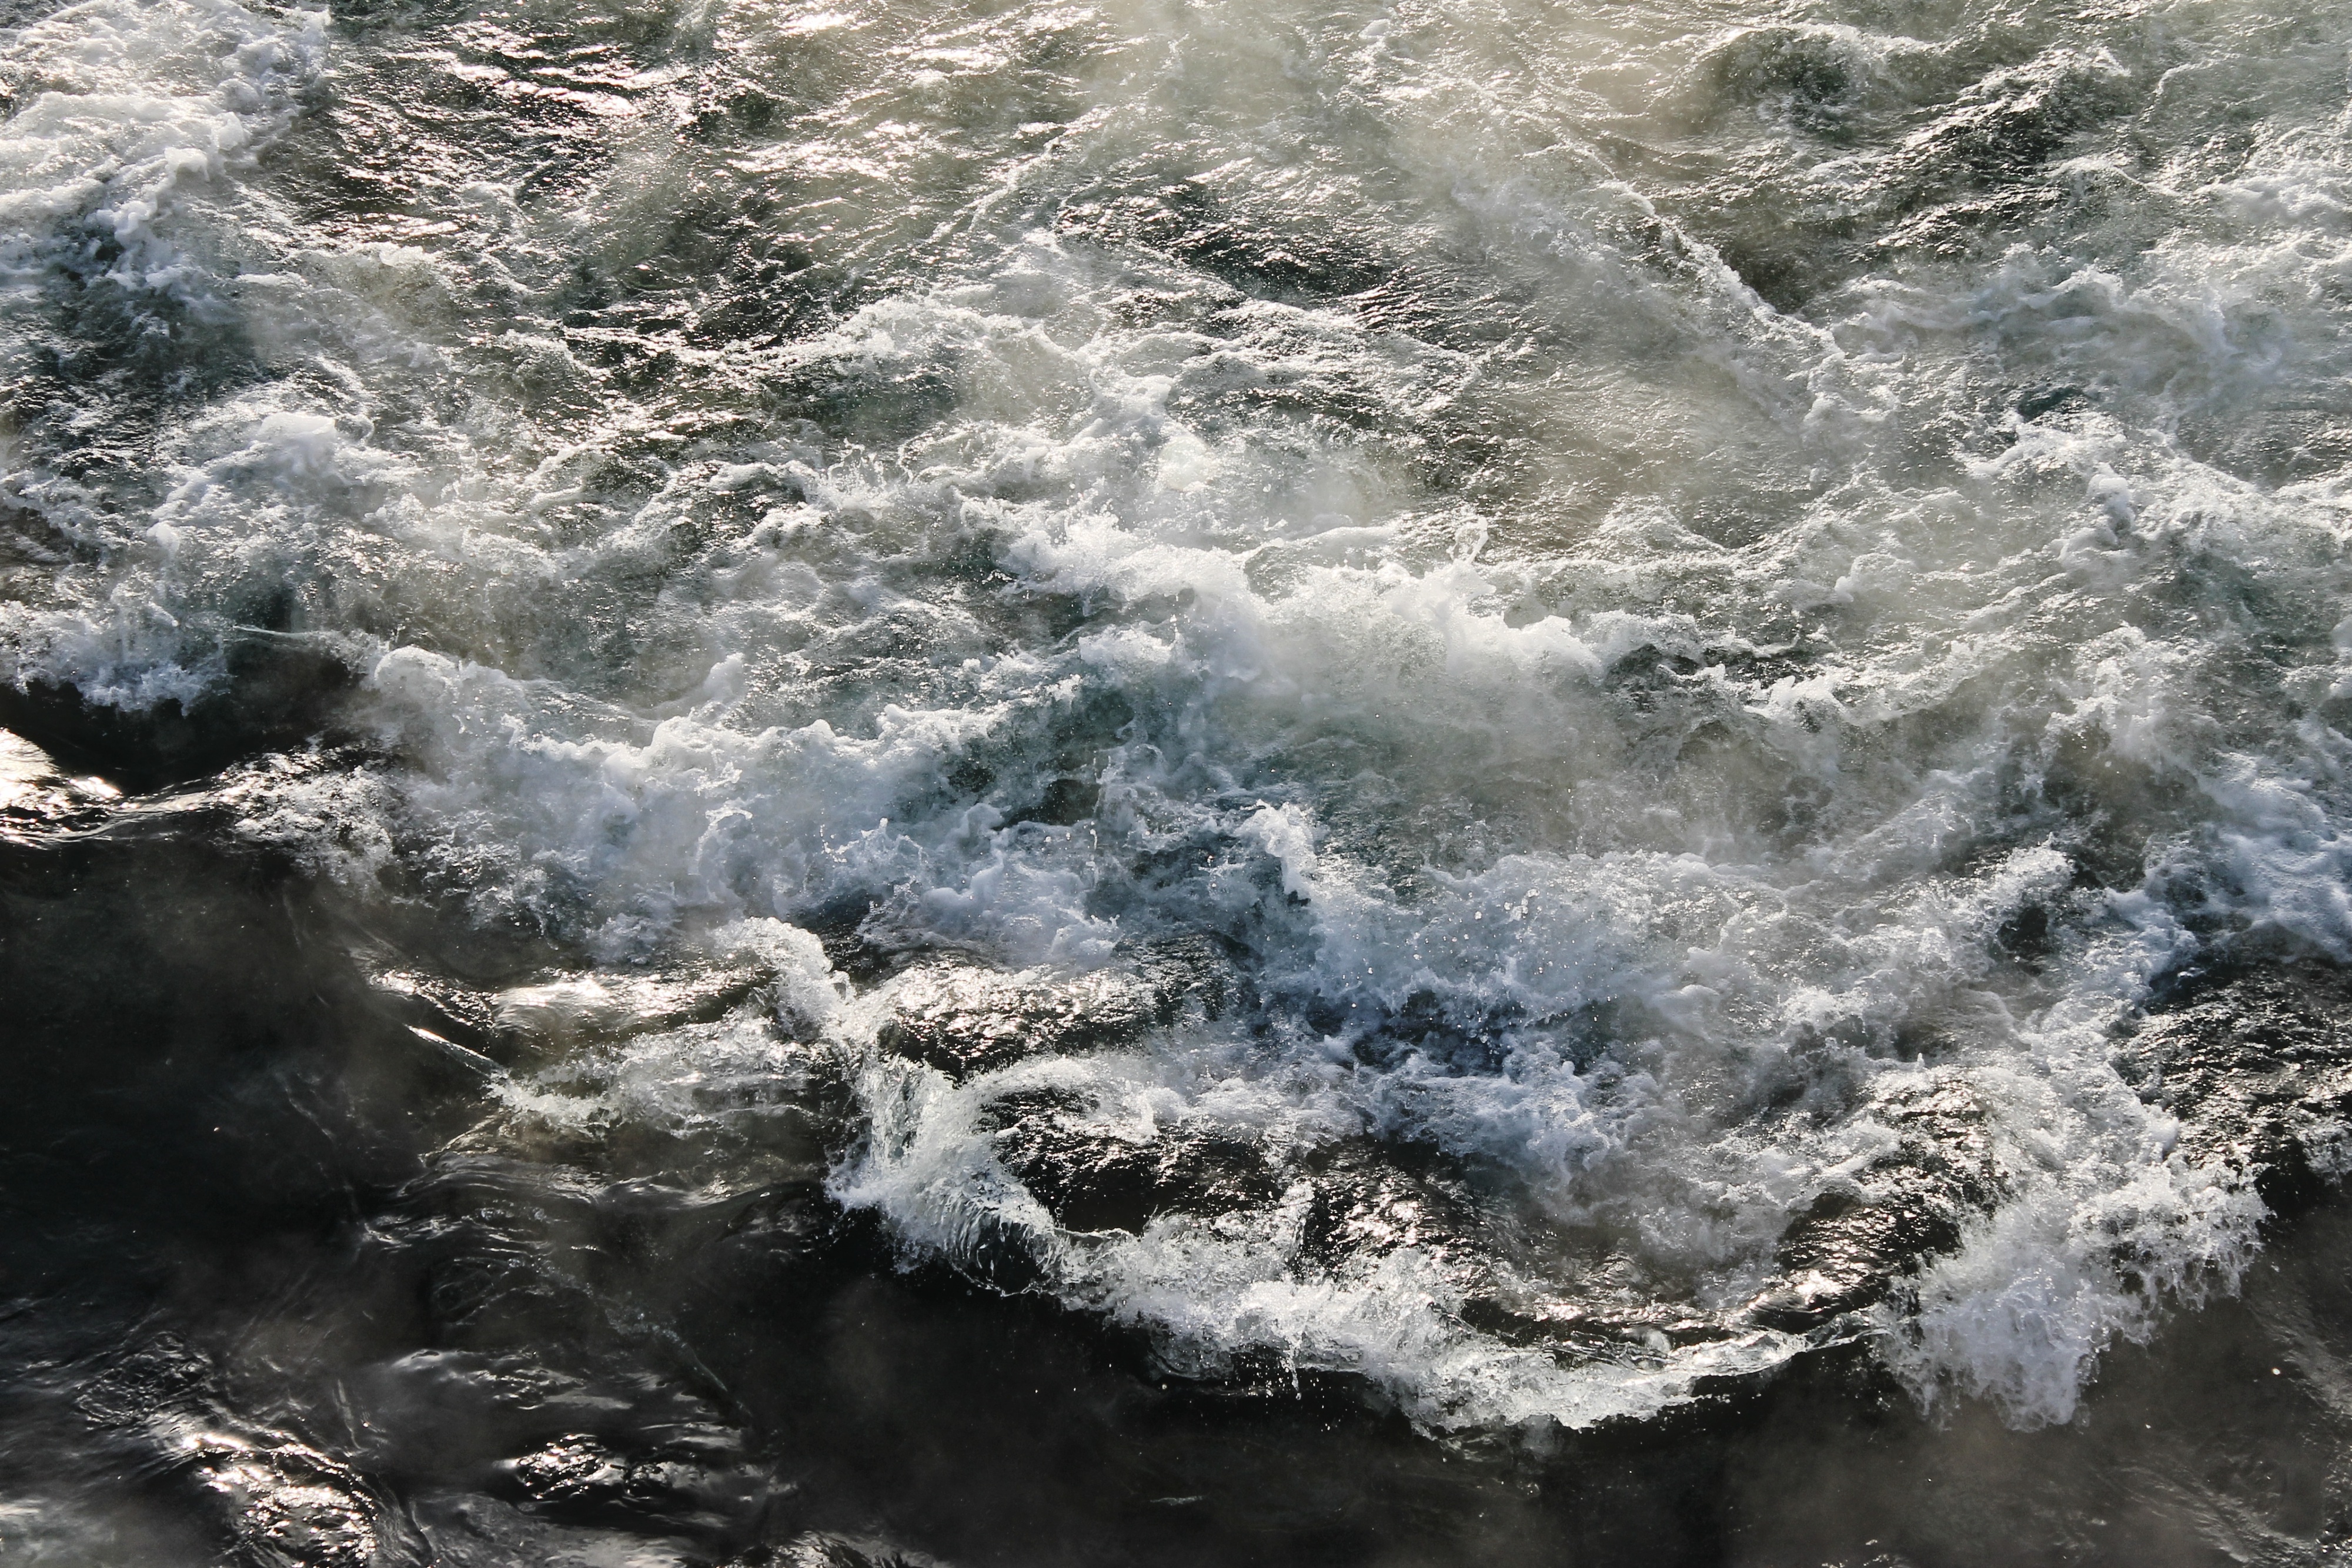
sea, coast, water, nature, outdoor, ocean, winter, liquid, fog, wave, river, foam, stream, vehicle, flowing, natural, rapid, waves, hot, streaming, water color, wind wave